Pierre Laval

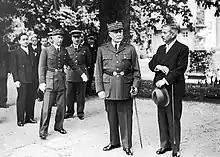
Laval and Pétain in 1942

By then, there was very little left of Laval the socialist. He now openly sympathized with National Socialism and was convinced that Germany would win the war. For that reason, Laval felt France needed to emulate the Third Reich and its totalitarian regime as much as possible. To that end, when he was included in the Cabinet as minister of state, Laval set about with the work for which he is remembered: dismantling the Third Republic and its democracy and taking up the fascist cause.